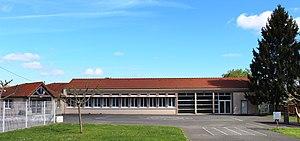
École de Momères (Hautes-Pyrénées)
Momères est une commune française située dans le département des Hautes-Pyrénées, en région Occitanie.